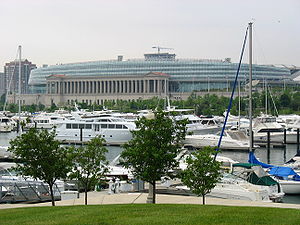
Soldier Field
Soldier Field
Soldier Field er et stadion i Chicago i Illinois, USA, der er hjemmebane for NFL-klubben Chicago Bears. Stadionet har plads til 61.500 tilskuere, og er dermed det mindste stadion i NFL målt efter tilskuerkapacitet. Det blev indviet 9. oktober 1924, men har to gange siden, senest i 2003, gennemgået omfattende renoveringer der har givet stadionet dets nuværende udseende.